Stephan Palla

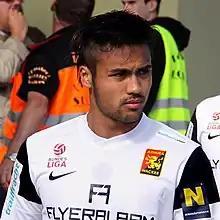
Palla playing for Admira in 2013

Stephan Maceda Palla (born 15 May 1989) is a professional footballer who plays as a defender for Austrian Regionalliga Central club ASK Voitsberg.